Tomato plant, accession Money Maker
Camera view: vertical (180 deg); turntable rotation: 60 degrees
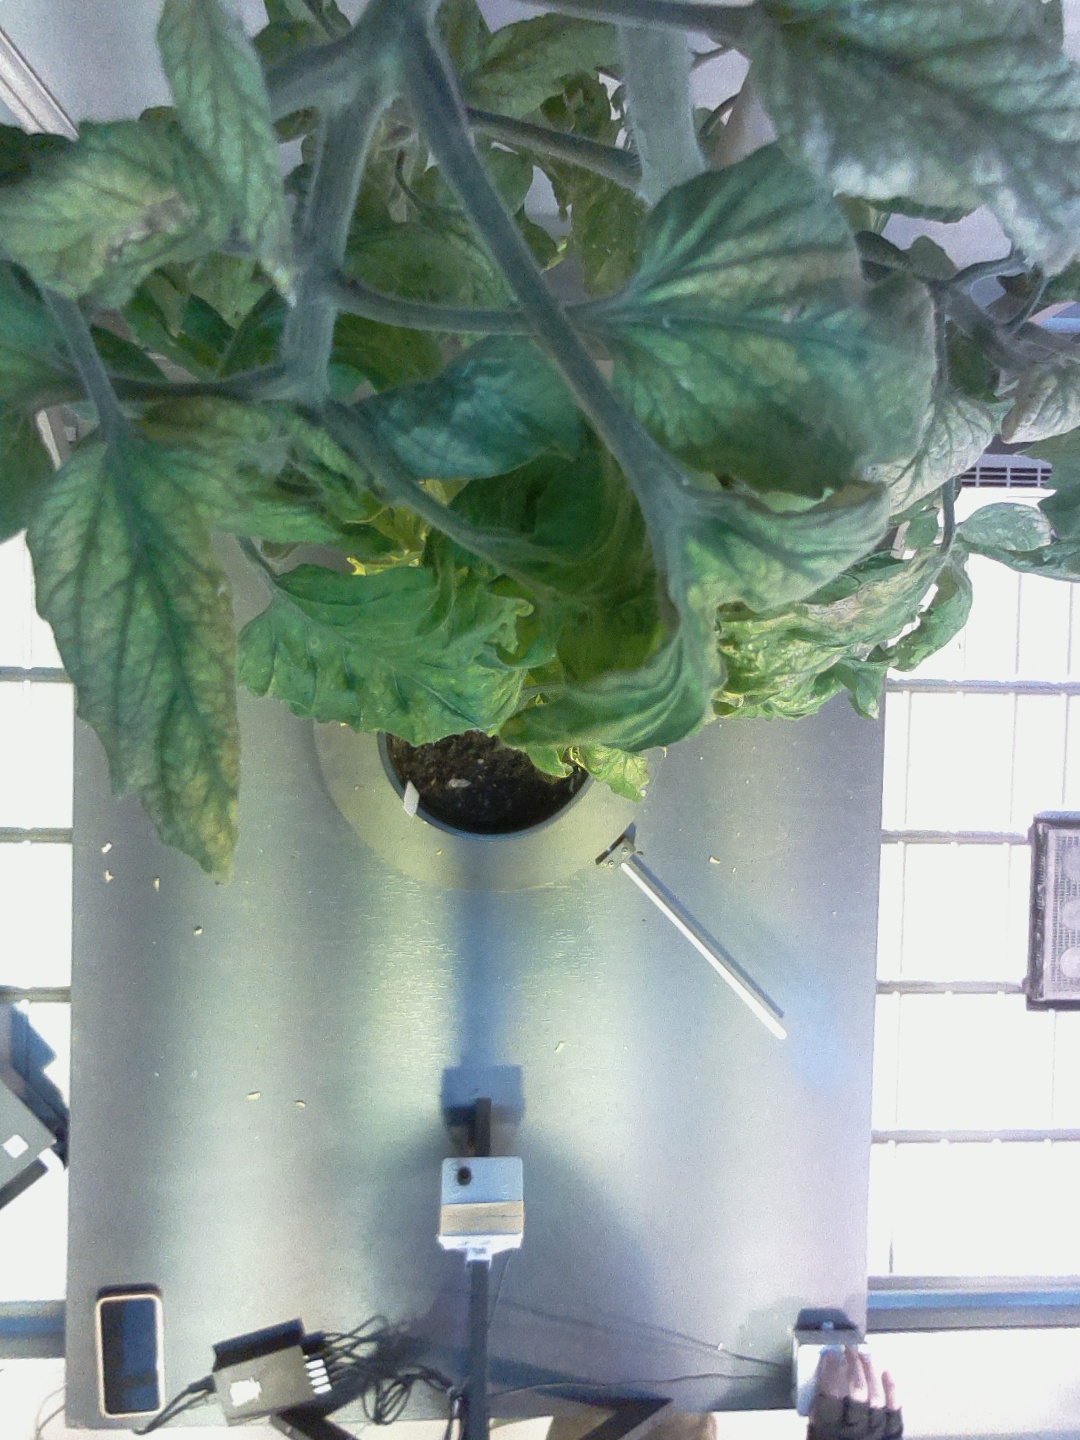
BBCH growth stage 78: 80% -90% of final fruit size